Yogi's Great Escape (video game)

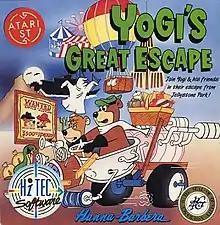

Yogi's Great Escape is a platform game based on the 1987 movie of the same name. It was developed by British studio PAL Developments and published in 1990 by Hi-Tec Software as a budget game. It was released in Europe for Amiga, Amstrad CPC, Atari ST, Commodore 64, Atari 8-bit computers, and ZX Spectrum.